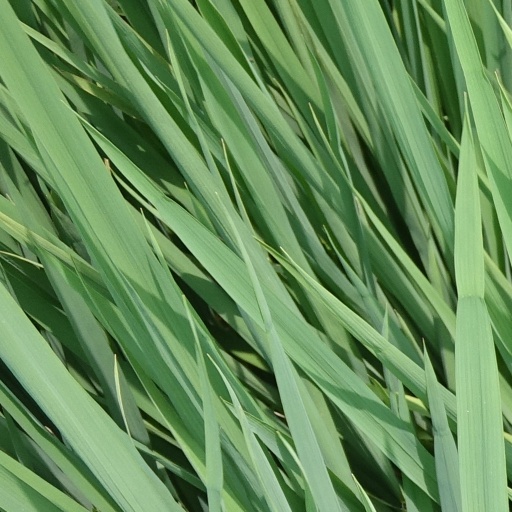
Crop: rice